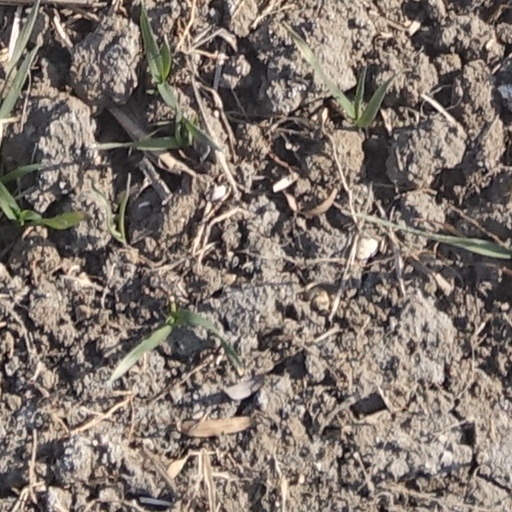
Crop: wheat